Anjaneyasana

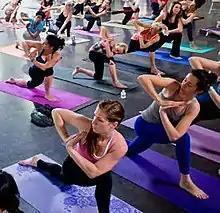
Yoga class in Parivritta Anjaneyasana

The asana is entered from a lunge, with the back knee lowered to the ground, the back arched and the arms raised and stretched over the head. The toes of the back foot are pointed back in styles such as Ashtanga Yoga and other styles, the top of the foot on the floor, though in other styles such as Sivananda Yoga the toes are tucked under. The front foot remains in standing position, the hips lowered close to the front foot and the front knee fully bent and pointing forwards. In the full asana, the rear foot is lifted and grasped with both hands, the elbows pointing up.